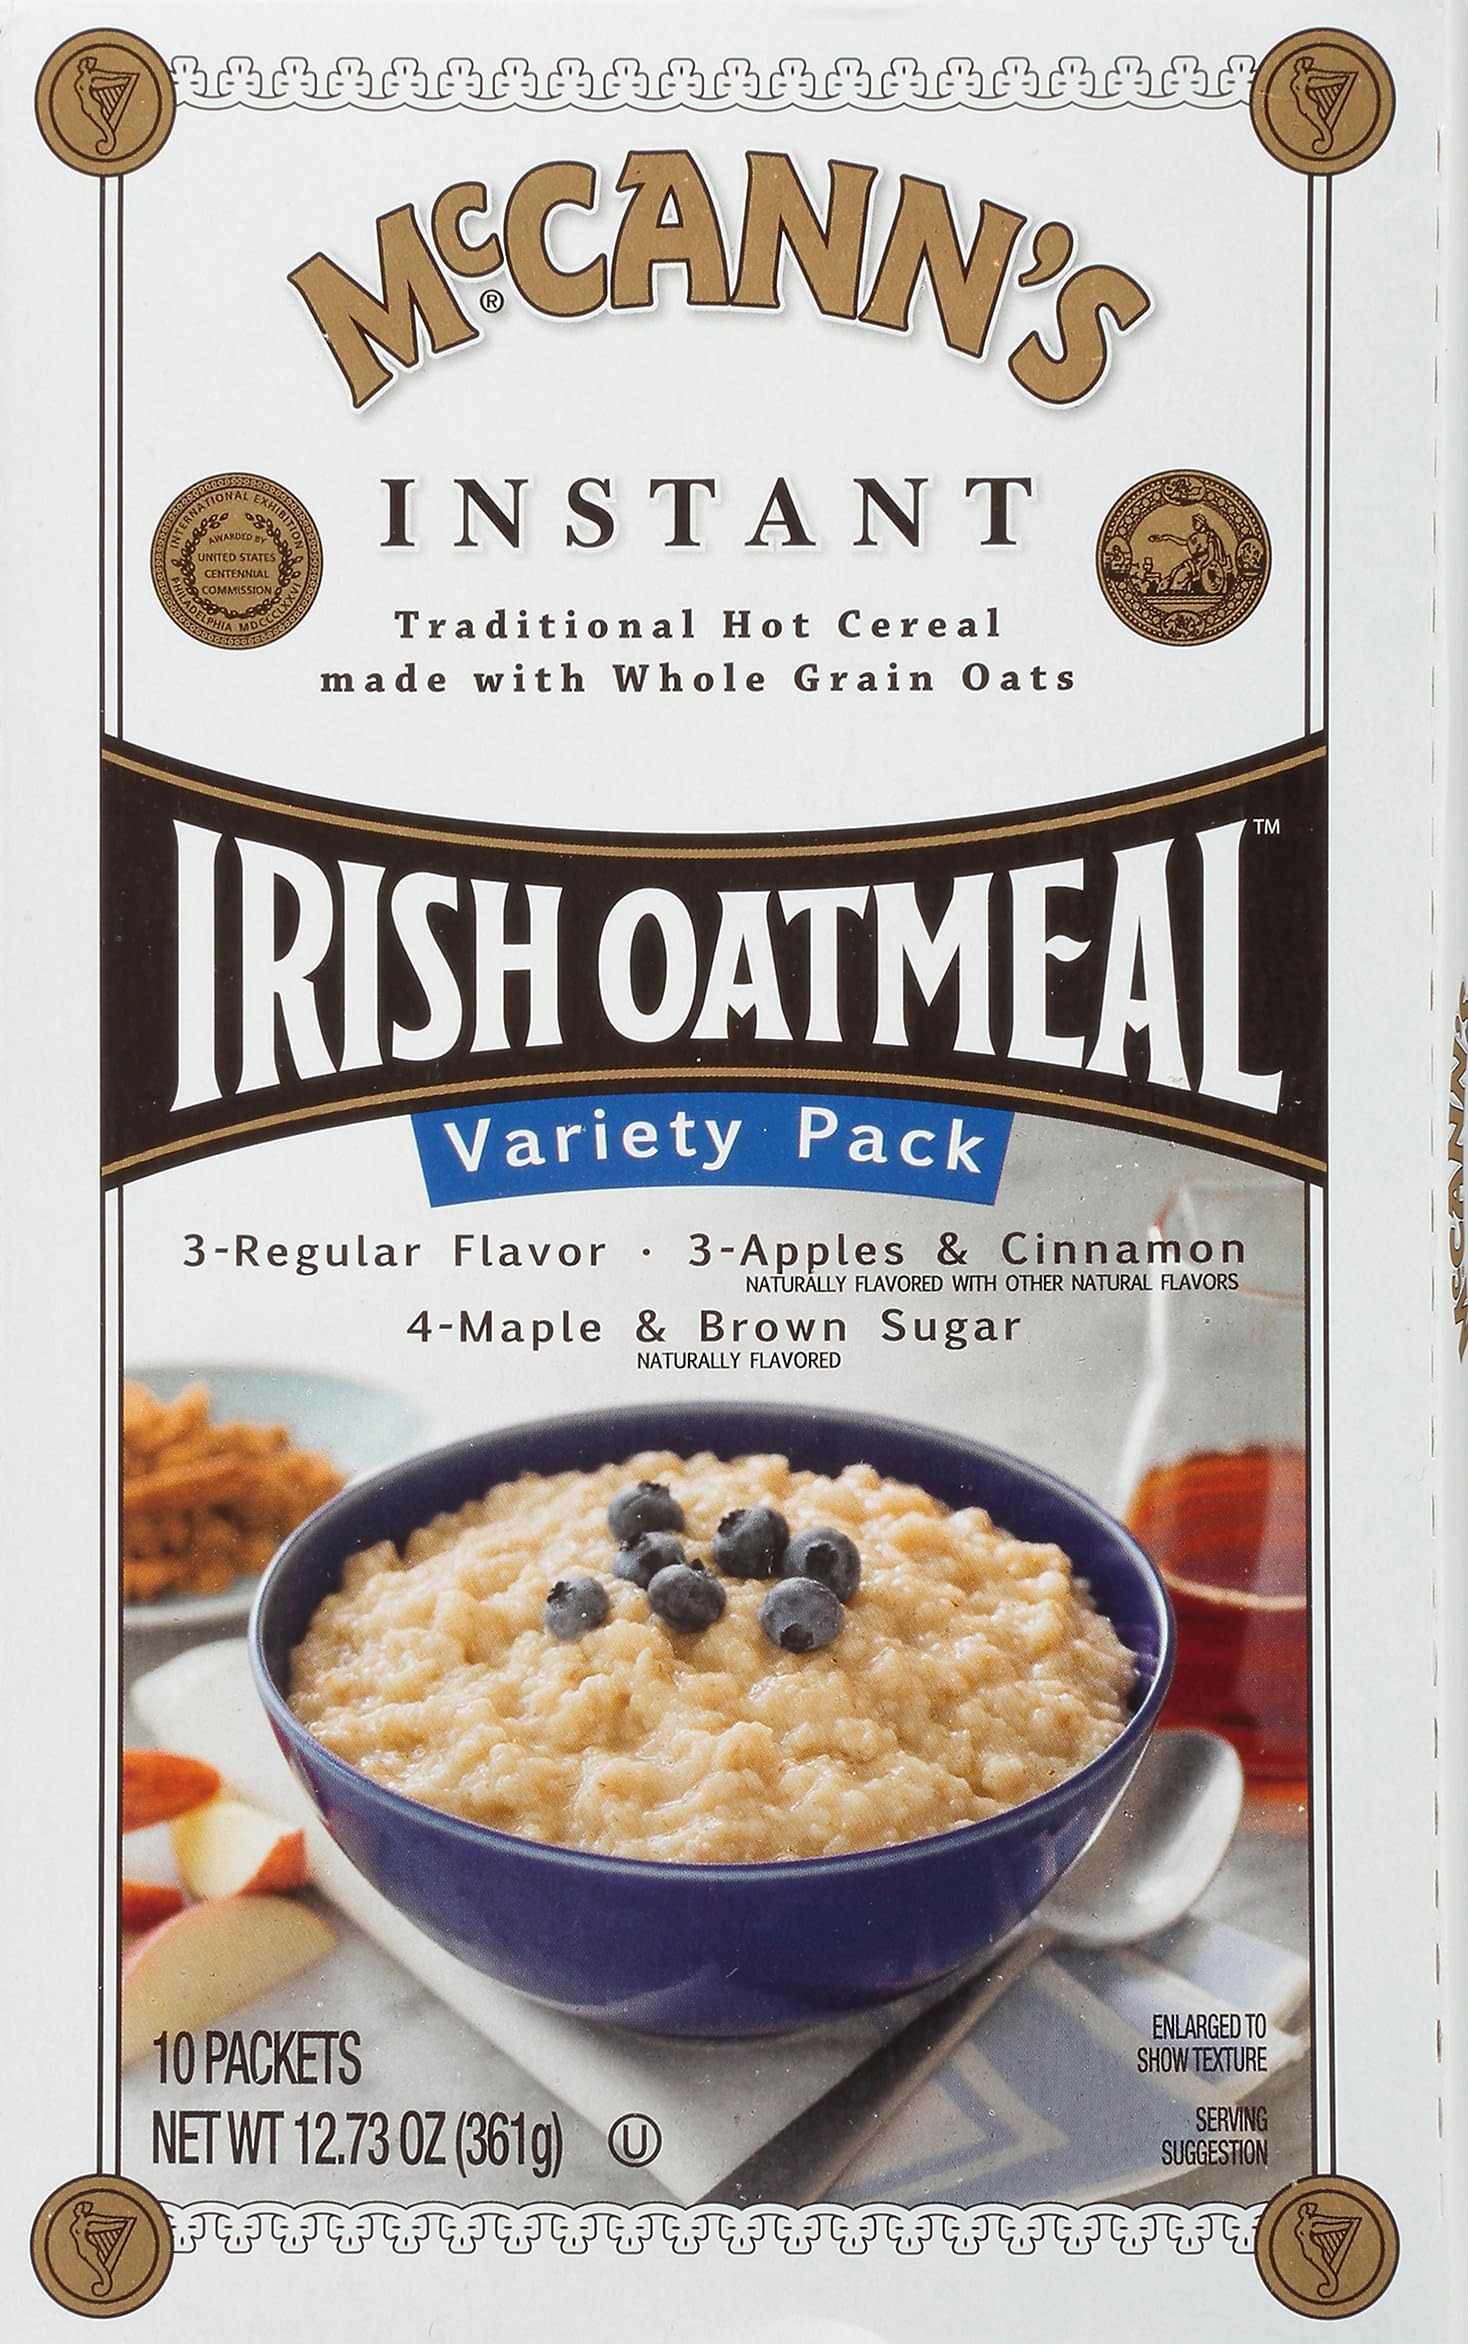
Item Name: McCann's Instant Oatmeal, Three Flavor Variety Pack, 10 Packets
Bullet Point 1: Variety pack includes Regular, Apples and Cinnamon and Maple and Brown Sugar
Bullet Point 2: Just add hot water and it's ready in minutes
Bullet Point 3: 100% Irish oats--oat flakes in this instant oatmeal is cut a little finer so that it will cook quickly
Bullet Point 4: 100% Irish oats--oat flakes in this instant oatmeal is cut a little finer so that it will cook quickly
Bullet Point 5: McCann’s Oatmeal is more than just a breakfast cereal--it is becoming increasingly popular as a versatile baking ingredient
Value: 12.73
Unit: Ounce

Price: 12.99